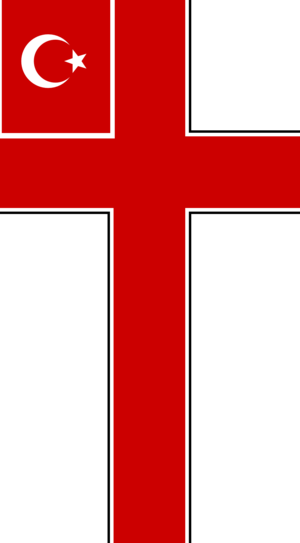
L'Église orthodoxe turque, Église orthodoxe turque karamanli, ou Patriarcat orthodoxe turc autocéphale est une Église orthodoxe non canonique. Le chef de l’Église porte le titre de Patriarche et réside à Istanbul.